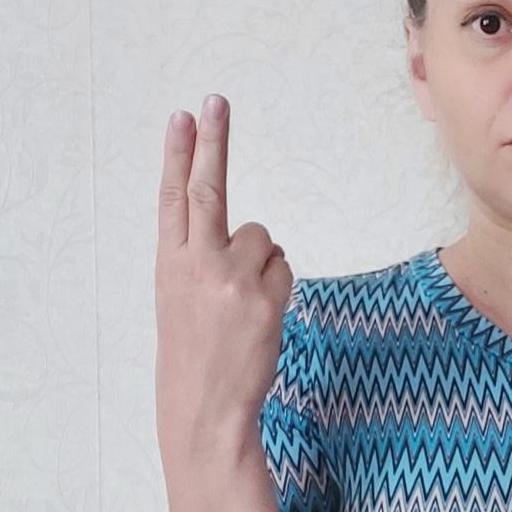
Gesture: two_up_inverted